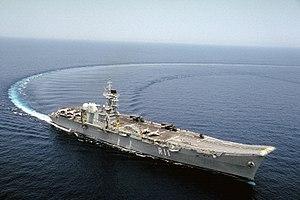
Le Sea Control Ship est un concept de 1969 de porte-avions modérément équipé, peu coûteux, produit en grande série et opérant dans des conflits de basse intensité